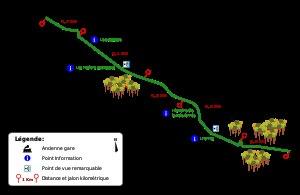
Le Chemin des Roses, initialement appelé Chemin Vert, est une voie réservée aux vélos et aux piétons qui a été aménagée sur une portion de l'ancienne ligne de Vincennes reliant la gare de Paris-Bastille dans Paris à Verneuil-l'Étang.